Yugoslav Wars

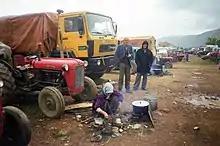
Kosovo Albanian refugees in 1999

It is widely believed that mass murders against Bosniaks in Bosnia and Herzegovina escalated into genocide. On 18 December 1992, the United Nations General Assembly issued resolution 47/121 condemning "aggressive acts by the Serbian and Montenegrin forces to acquire more territories by force" and called such ethnic cleansing "a form of genocide".